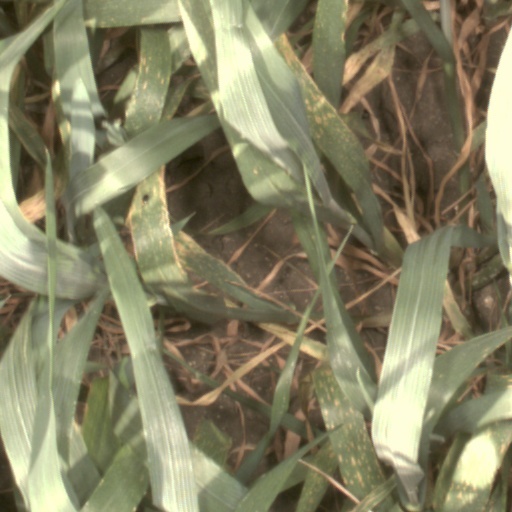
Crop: wheat